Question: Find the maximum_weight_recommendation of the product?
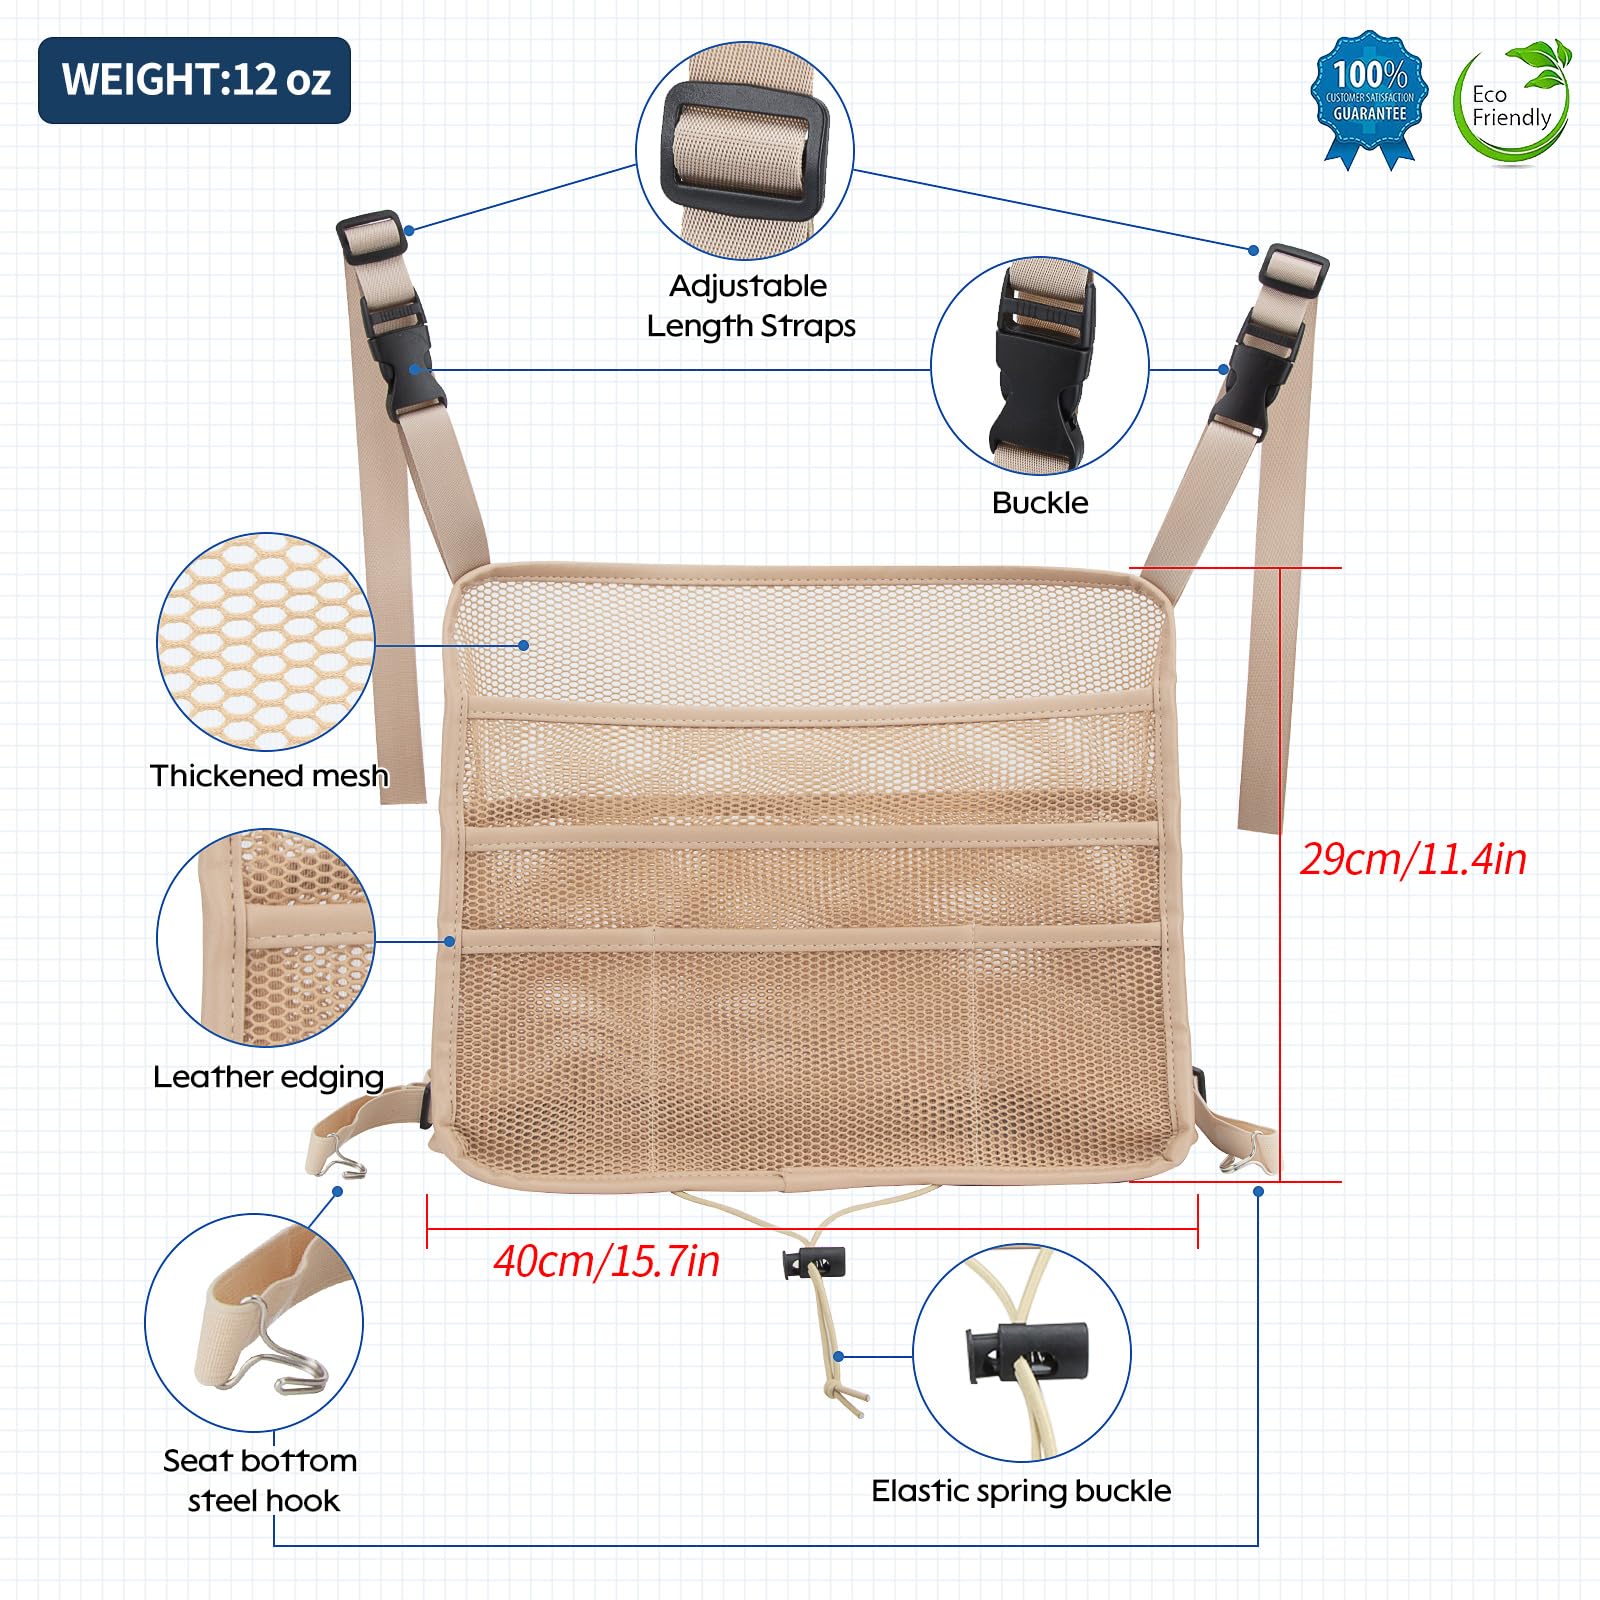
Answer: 12.0 ounce